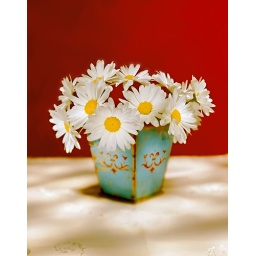
bouquet of white daisies in an old vase and red background